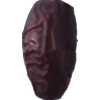
Label: dates